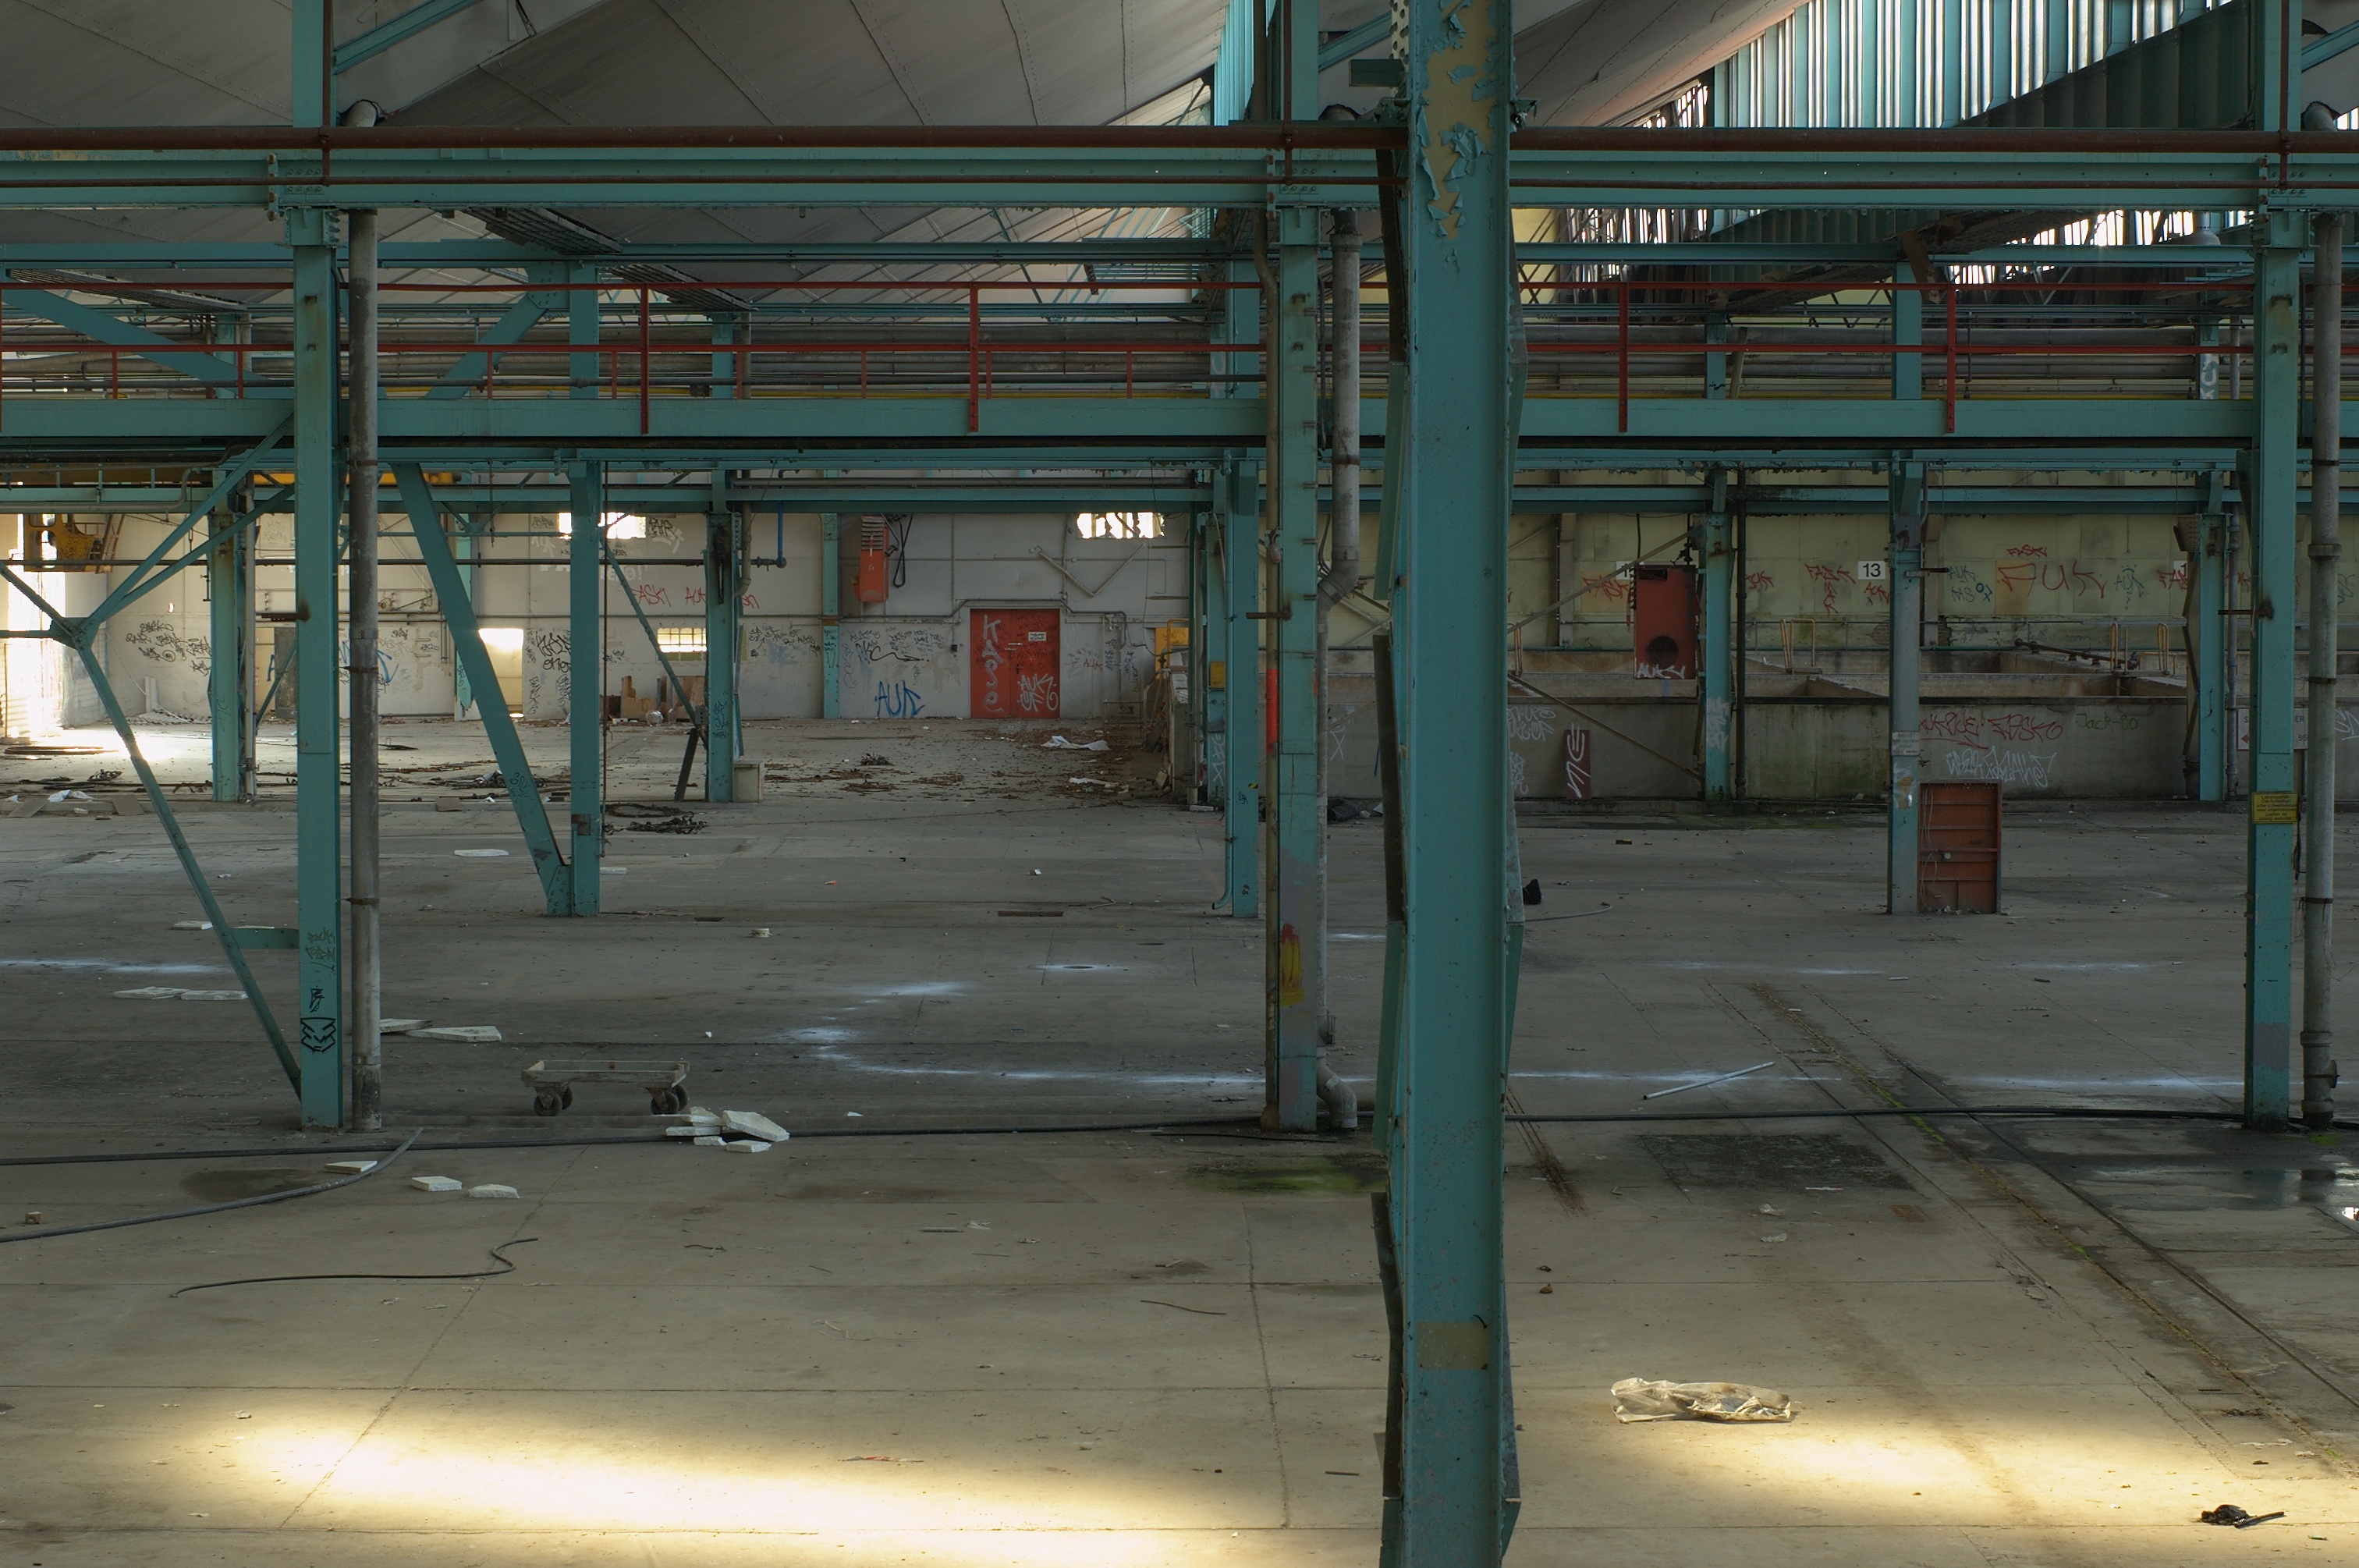
transport, factory, industry, public transport, warehouse, 50mm, rawtherapee, germany, deutschland, berlin, pentax, lenstagged, steffenzahn, derelictbuildings, k100d, justpentax, fa50, fa50mm, smcpentaxfa11450mm, pentaxfa50mm, smcpfa50mmf14, urban area